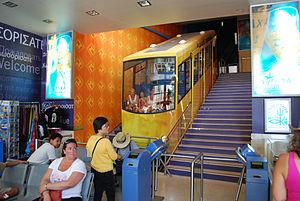
Le funiculaire du Lycabette à Athènes.